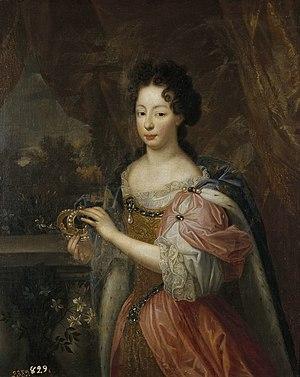
Louise-Élisabeth d’Orléans, dite Mademoiselle de Montpensier, née le 11 décembre 1709 à Versailles et morte le 16 juin 1742 à Paris, est reine consort d'Espagne en 1724.